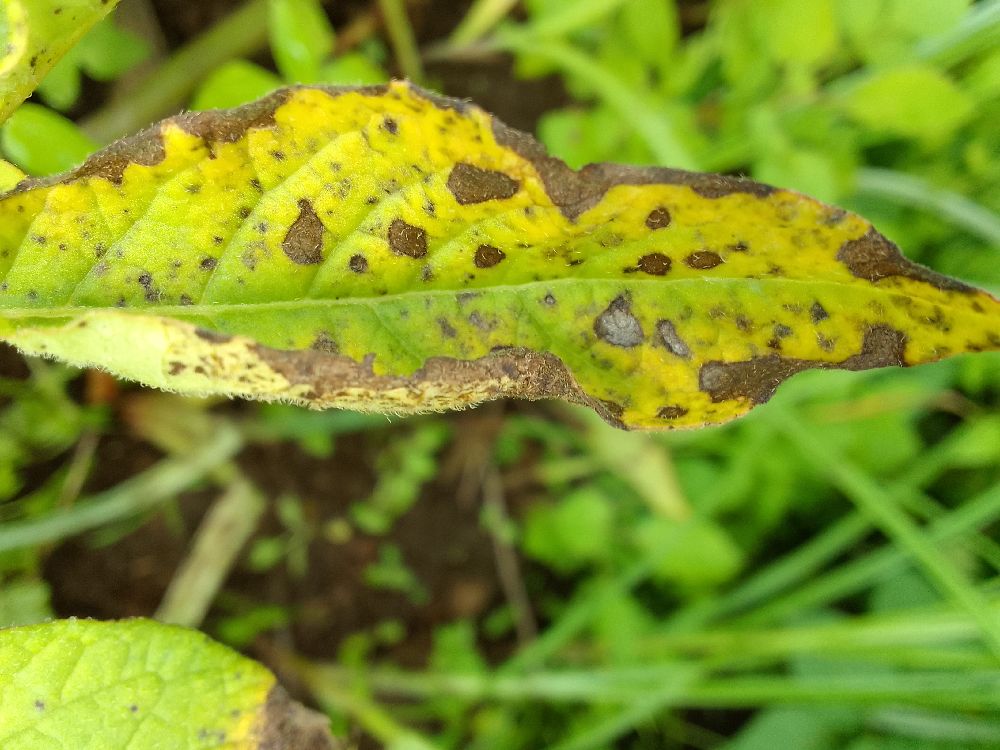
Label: Early blight